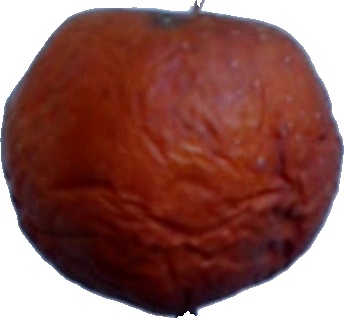
Label: apple_rotten_1